Answer in natural language. Considering the relative positions, where is gray threeseater sofa (highlighted by a red box) with respect to sleek black flatscreen smart tv (highlighted by a blue box)? Choose between the following options: right or left
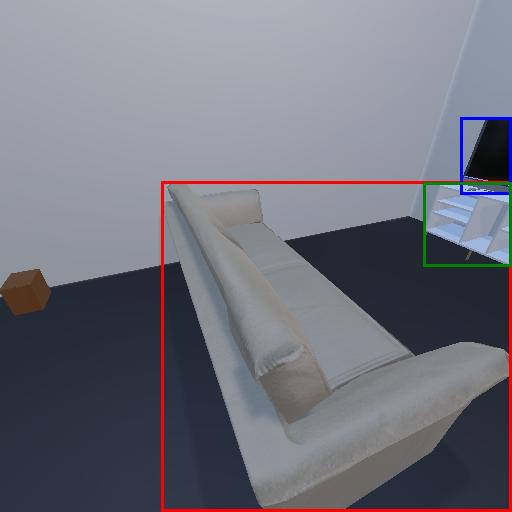
<answer>left</answer>